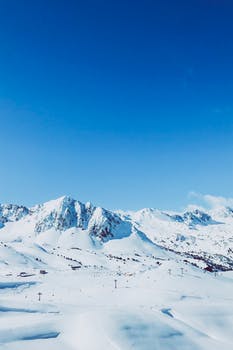
Label: No Watermark